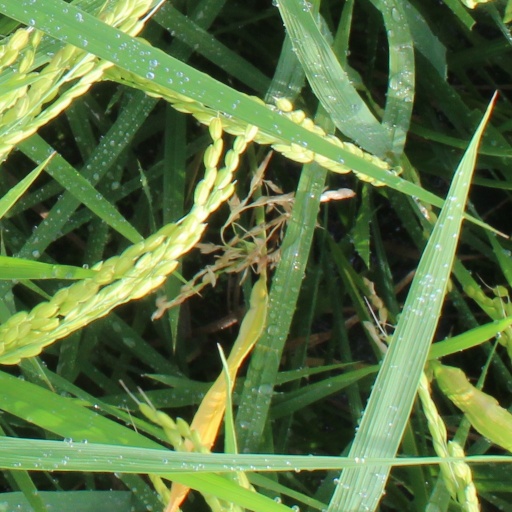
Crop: rice